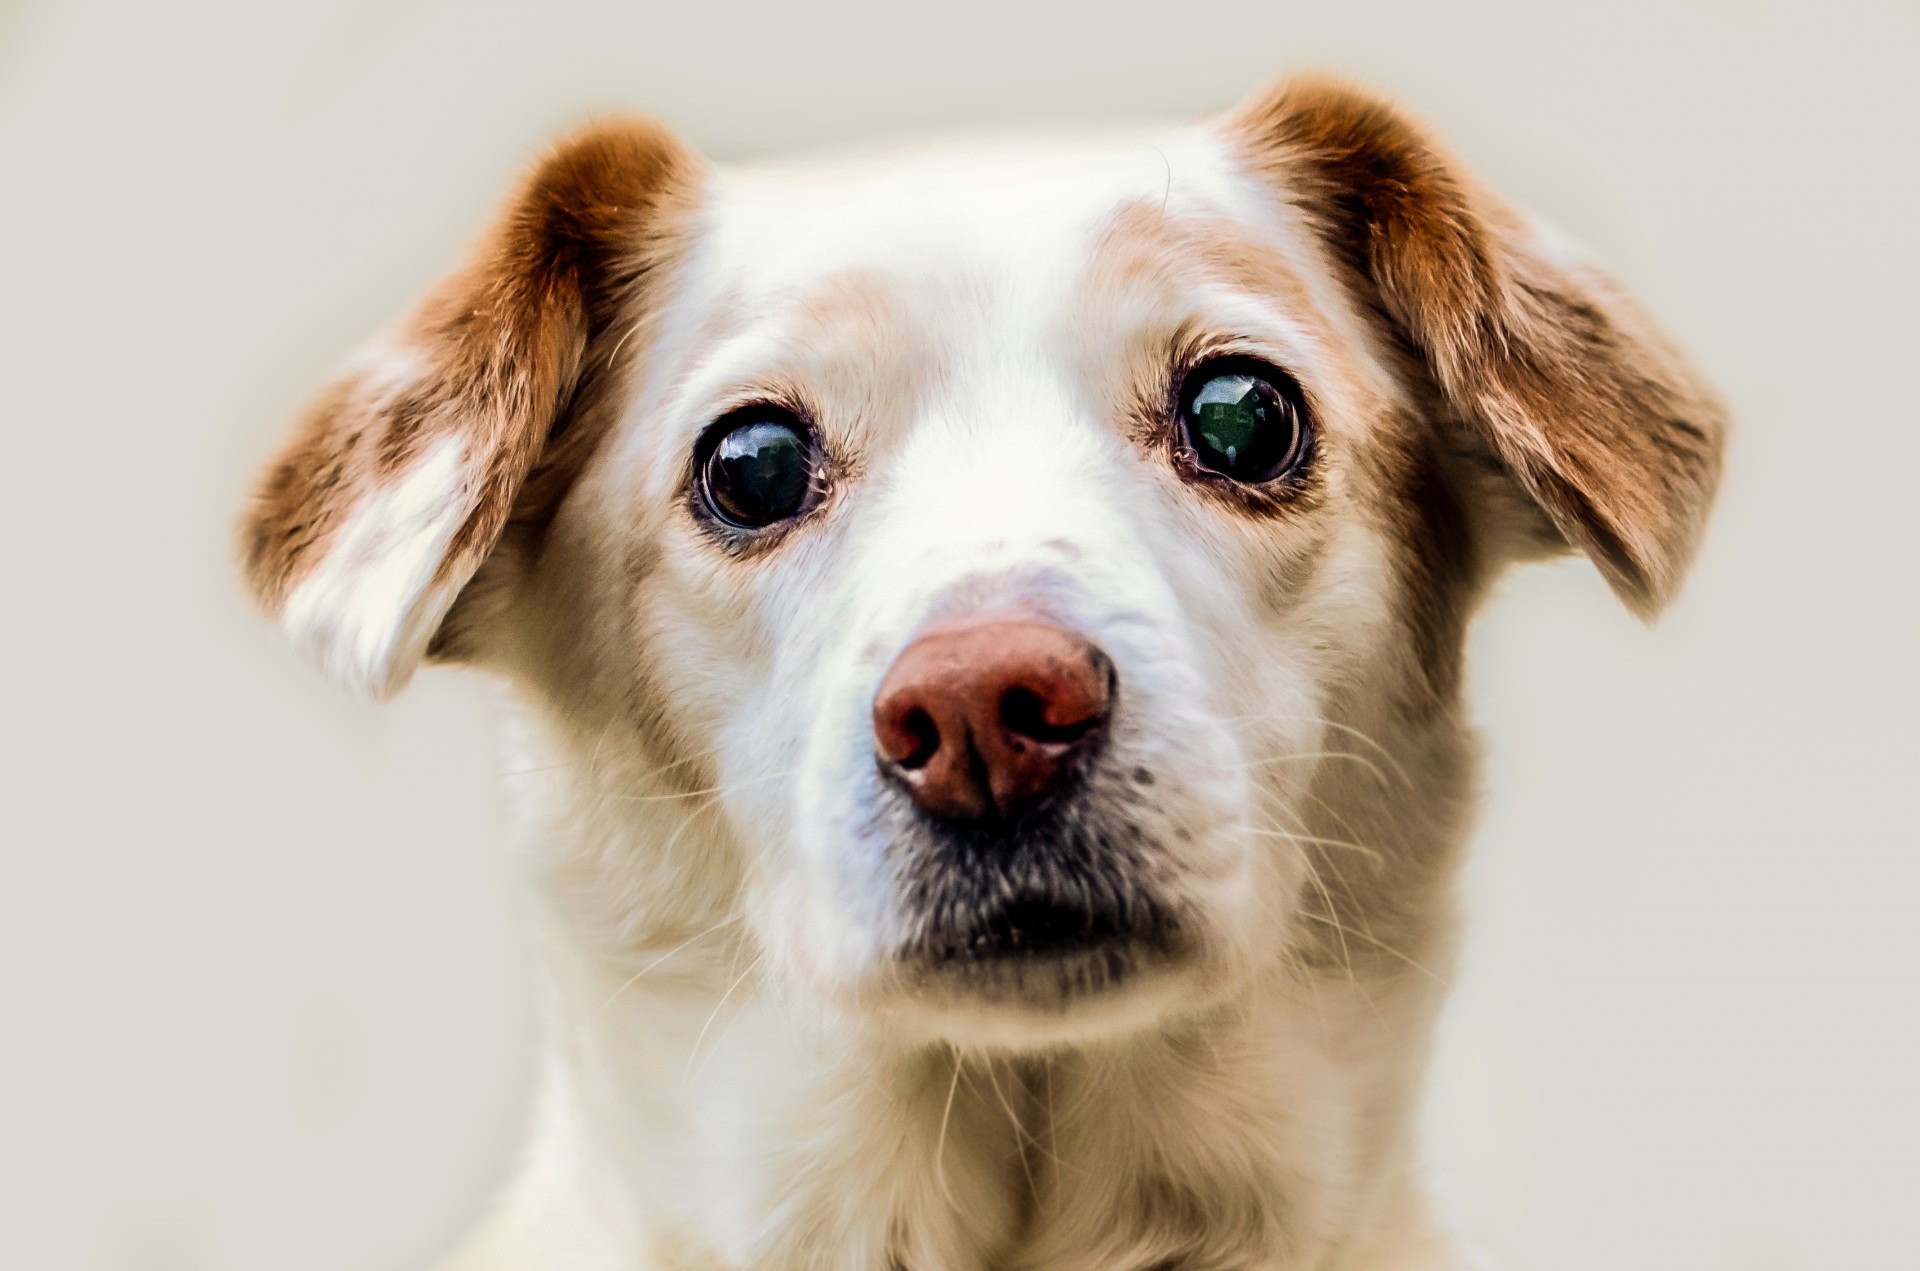
hair, white, puppy, dog, animal, alone, pet, portrait, sitting, mammal, friend, close up, family, happy, eye, bright, head, look, skin, vertebrate, funny, domestic, organ, dog breed, adult, doggy, watchdog, doggie, purebred, pedigree, loyalty, australian shepherd, sweetheart, dog like mammal